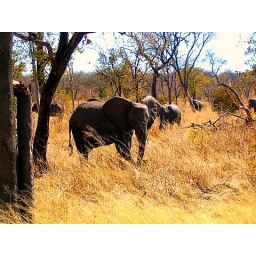
elephants crossing the road in Botswana 2